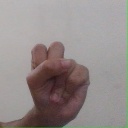
अक्षर: स